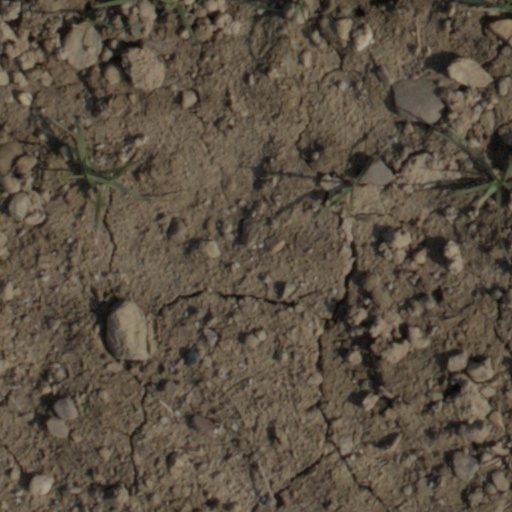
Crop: wheat